Alexandre de Rhodes

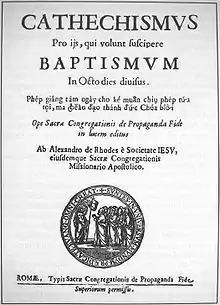
Latin-Vietnamese catechism, written by Alexandre de Rhodes.

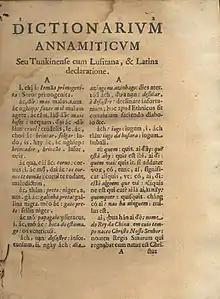
A page from Alexandre de Rhodes' 1651 dictionary, "Dictionarium Annamiticum Lusitanum et Latinum".

As his sentence was reduced to exile, Rhodes returned to Rome by 1649 and pleaded for increased funding for Catholic missions to Vietnam, telling somewhat exaggerated stories about the natural riches to be found in Vietnam. This plea by Alexandre de Rhodes helped to found the Paris Foreign Missions Society in 1659. As neither the Portuguese nor the Pope showed interest in the project, Alexandre de Rhodes, with Pope Alexander VII's agreement, found secular volunteers in Paris in the persons of François Pallu and Pierre Lambert de la Motte, the first members of the Paris Foreign Missions Society, who were sent to the Far-East as Apostolic vicars.